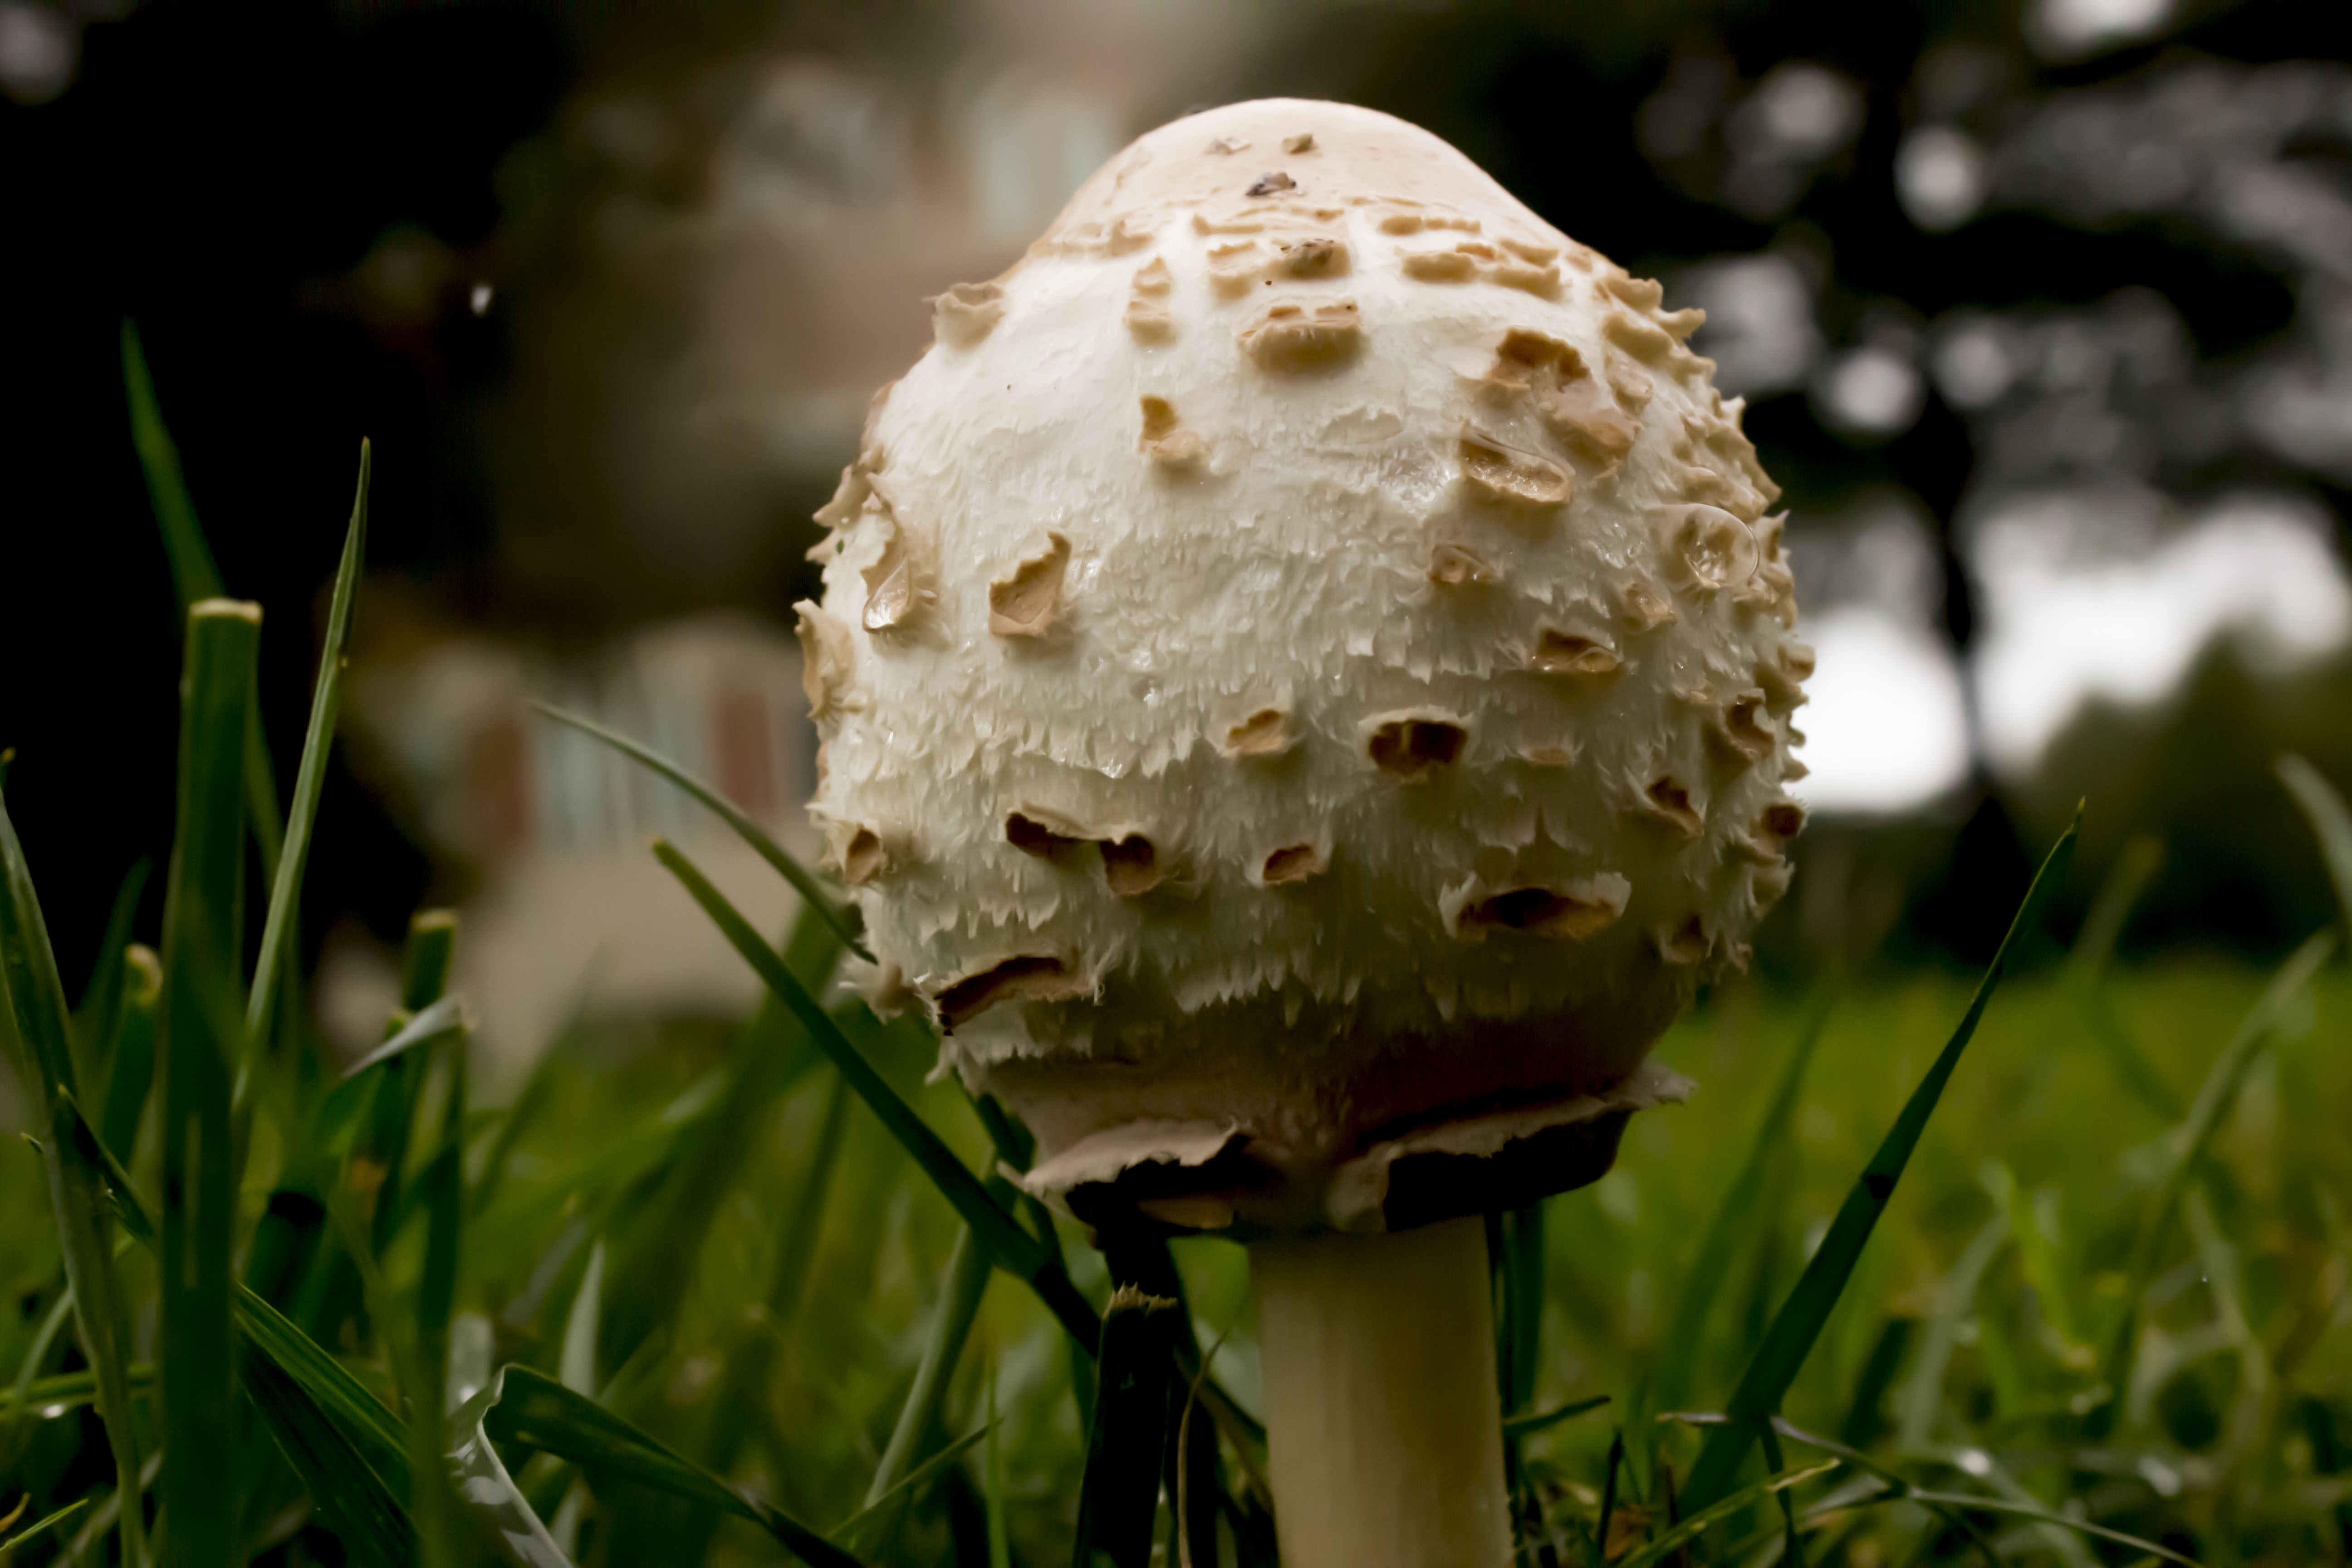
nature, forest, grass, white, leaf, flower, moss, wild, green, autumn, botany, mushroom, flora, cuisine, close up, fungus, fungi, mycology, vegetarian, woodland, edible, organic, agaricus, macro photography, mushrooming, mycelium, plant stem, agaricomycetes, agaricaceae